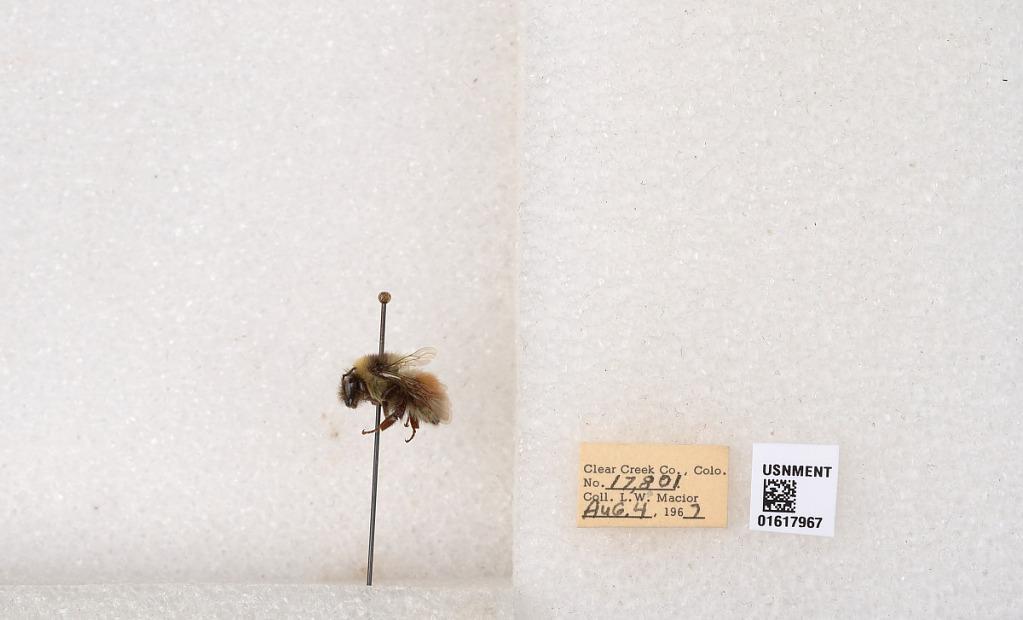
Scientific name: Bombus (Pyrobombus) sylvicola Kirby
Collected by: L. Macior
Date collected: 1967-8-4
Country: United States
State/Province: Colorado
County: Clear Creek
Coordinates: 39.6891, -105.644